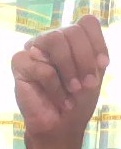
ASL sign: M